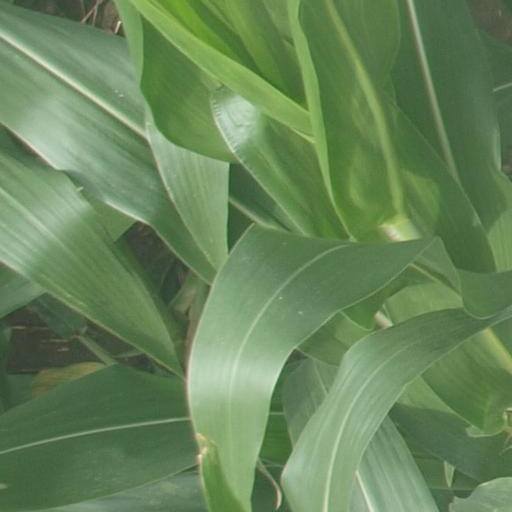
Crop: maize; corn